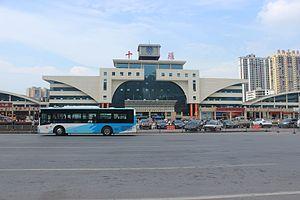
Le district de Maojian est une subdivision administrative de la province du Hubei en Chine. Il est placé sous la juridiction de la ville-préfecture de Shiyan.